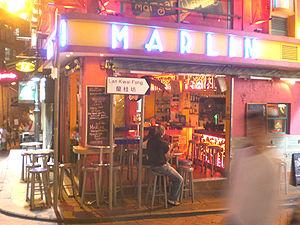
Lan Kwai Fong est un ensemble de rues animées de Central, à Hong Kong. Le quartier, qui comporte plusieurs dizaines de bars et de boîtes de nuit, est délimité par la ruelle pavée Lan Kwai Fong proprement dite et D'Aguilar Street, les deux rues « en L » délimitant un rectangle.